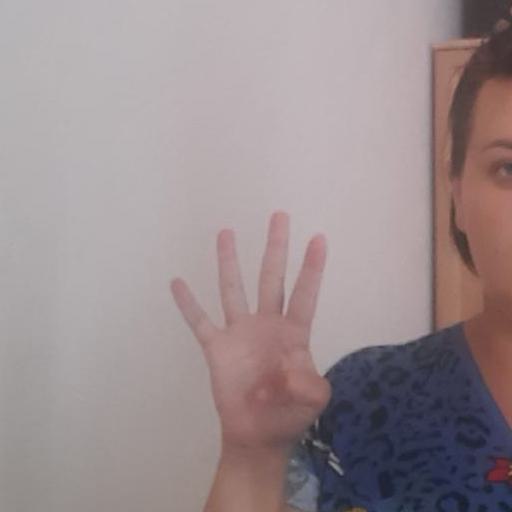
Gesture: four